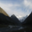
Label: mountain